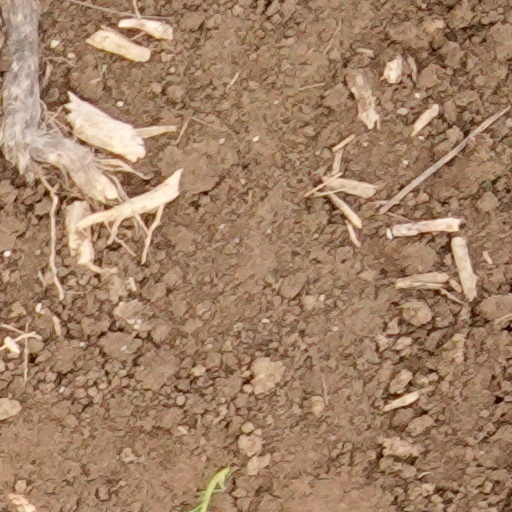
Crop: wheat